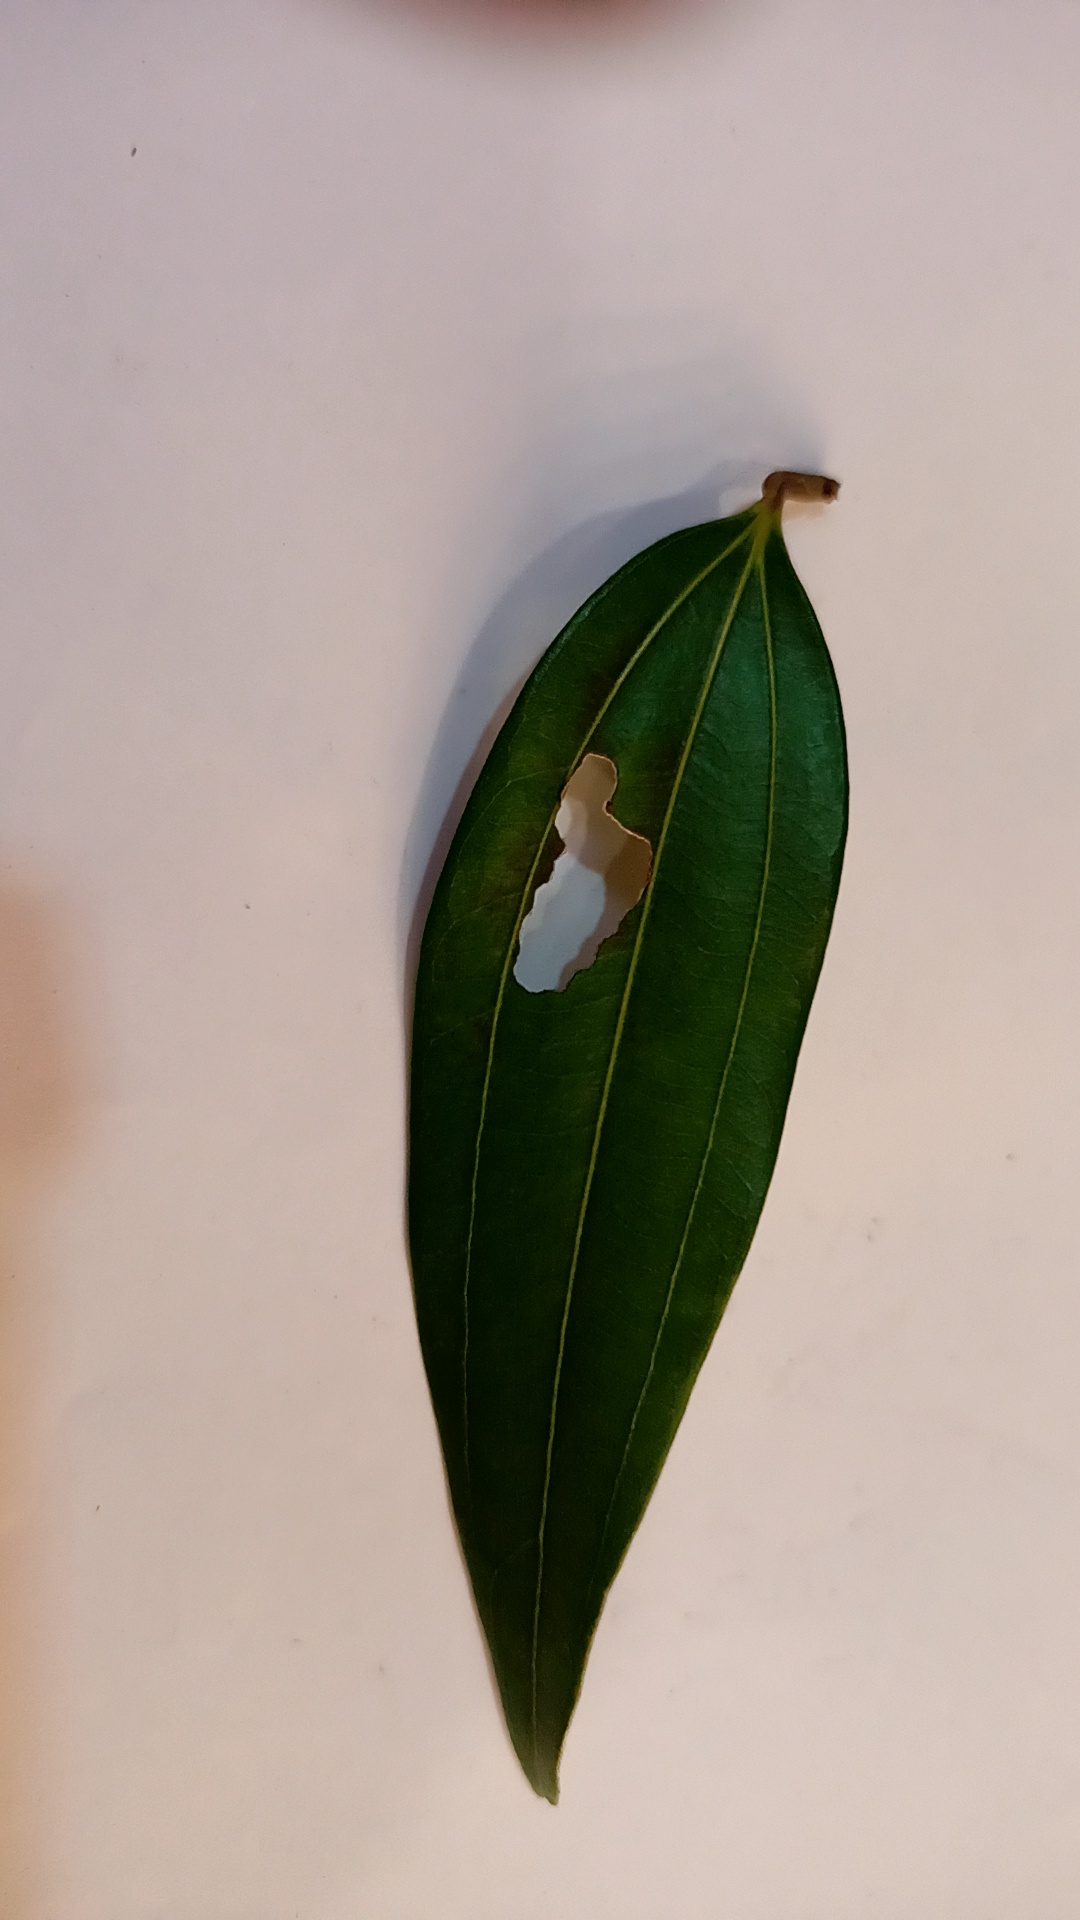
Label: Disease